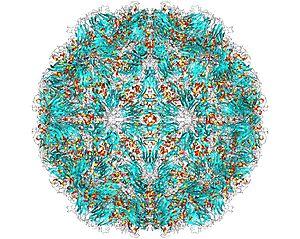
Les rhinovirus sont une espèce de virus appartenant à la famille des Picornavirus. Leur nom provient du fait que ces virus possèdent une adaptation spéciale pour croître dans les voies nasales. Leur température de croissance optimale, dans les alentours de 33 °C, existe à l’intérieur de voies nasales. On retrouve rarement les rhinovirus dans les selles. Ils sont l’agent causal principal du rhume, la rhinite, chez l’humain. Le premier fut découvert en 1956. Au début du XXiᵉ siècle, il y a plus de 100 sérotypes différents de rhinovirus humains connus.